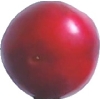
Label: cherry_wax_red